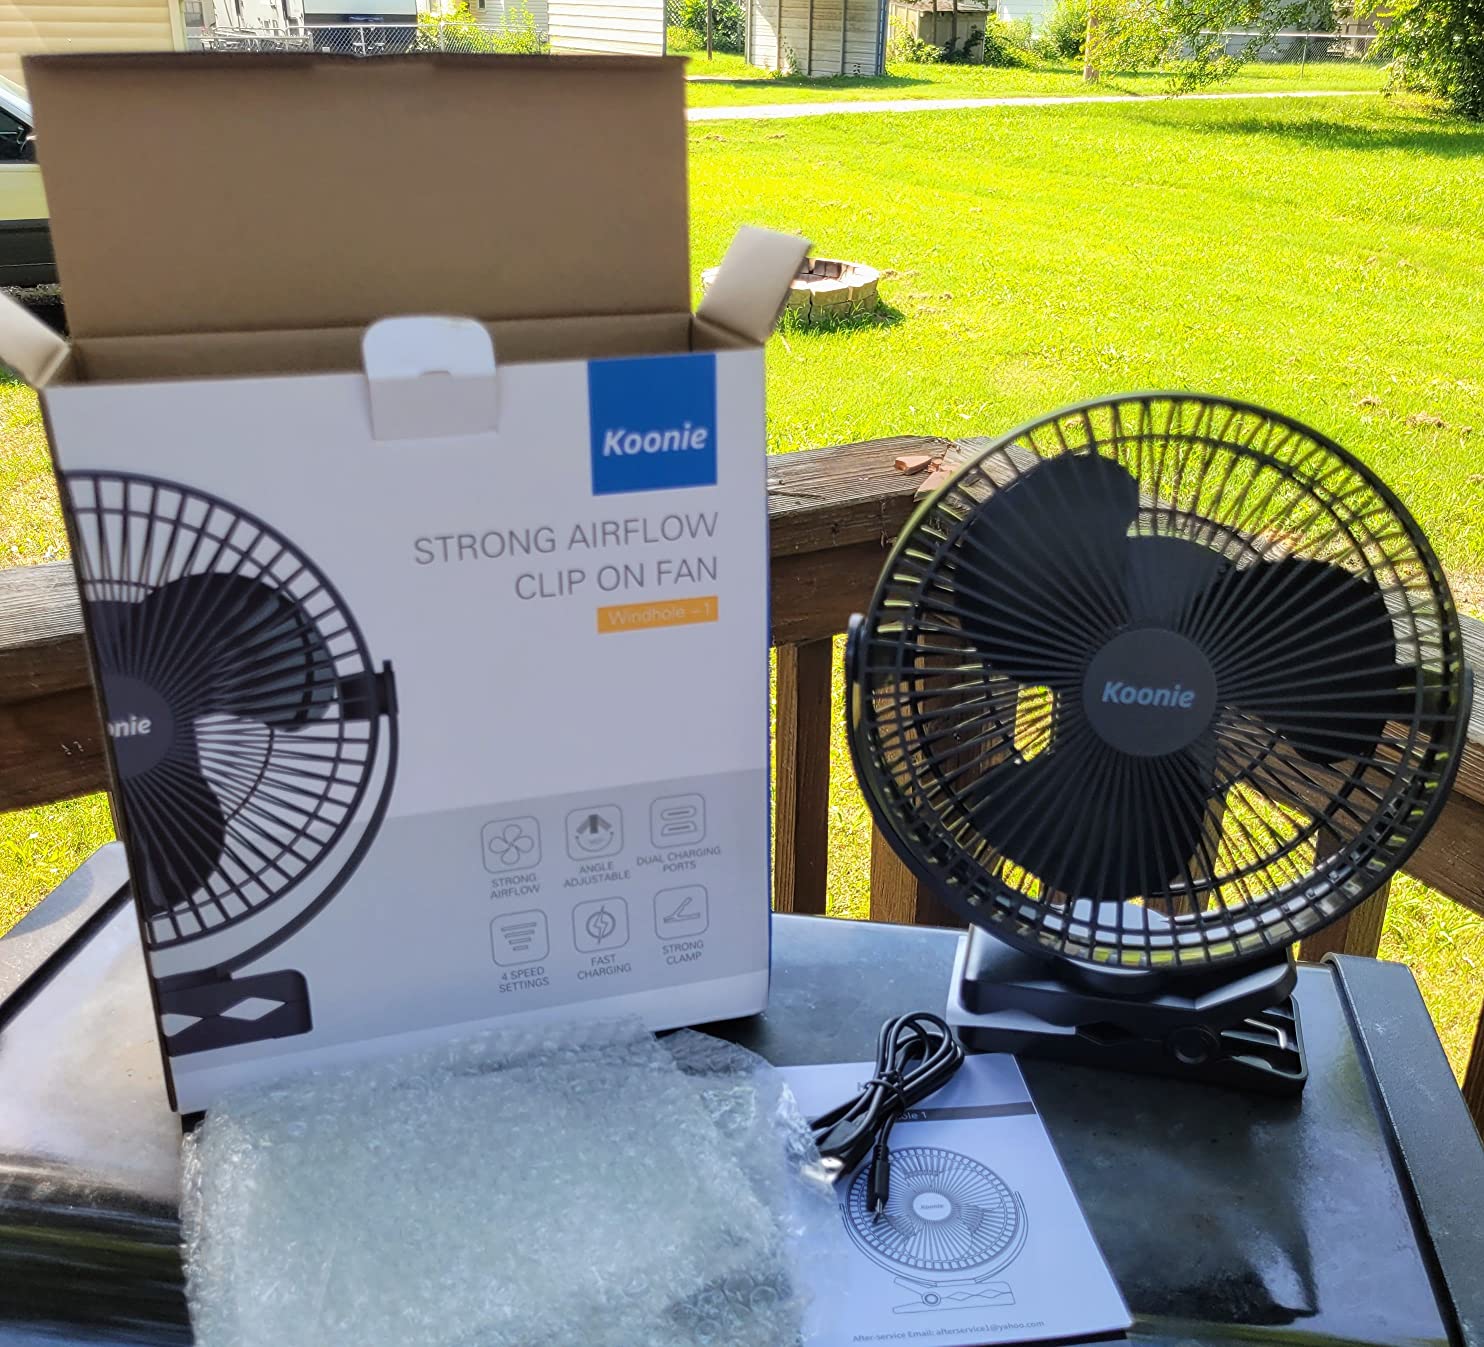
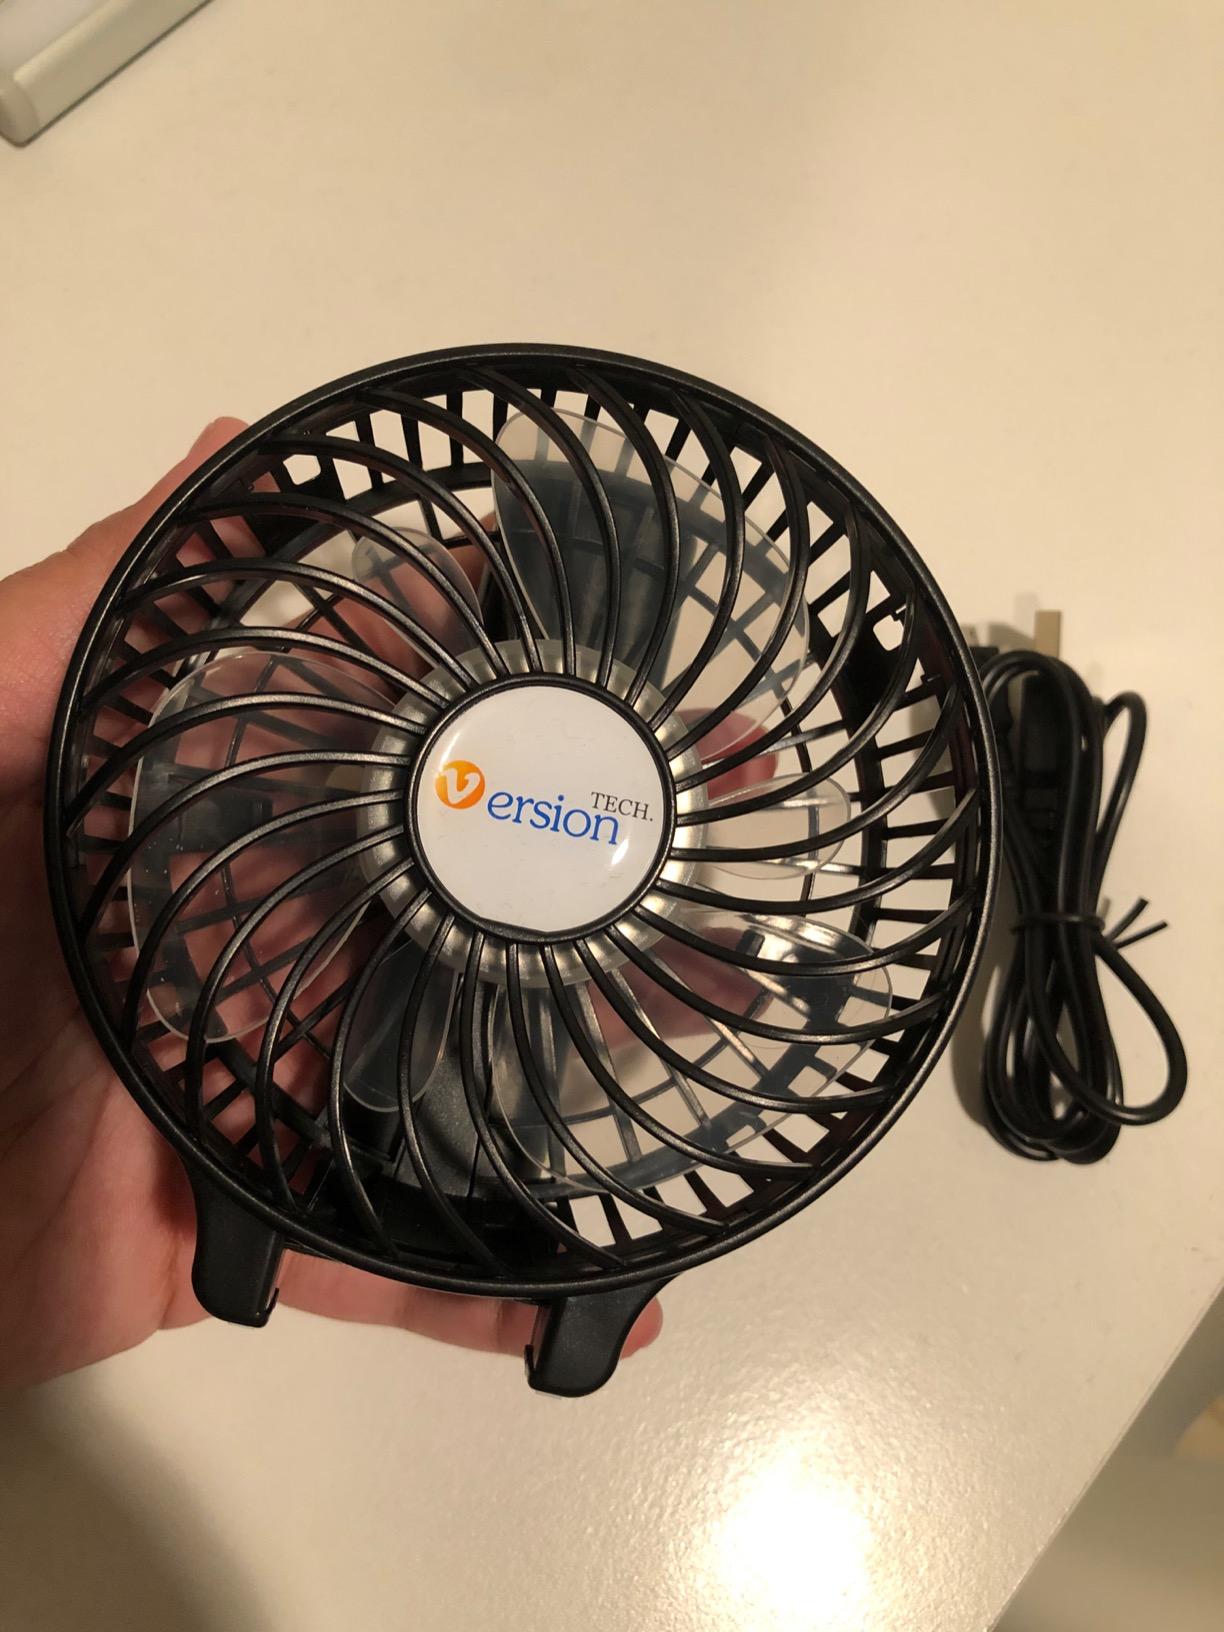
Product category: fan
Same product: no